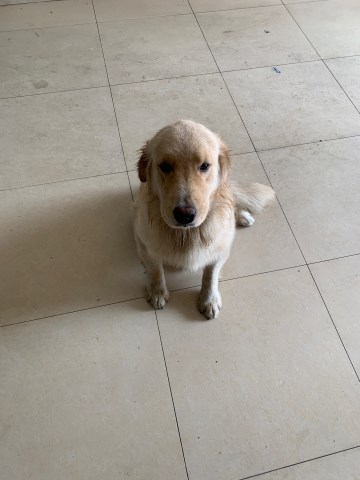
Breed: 5355-n000126-golden_retriever